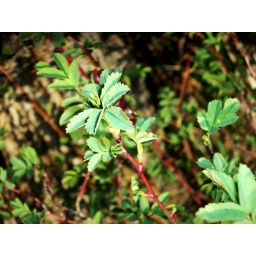
Plants near the trees by the plants by my house!